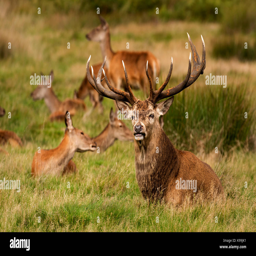
biological species during the rut